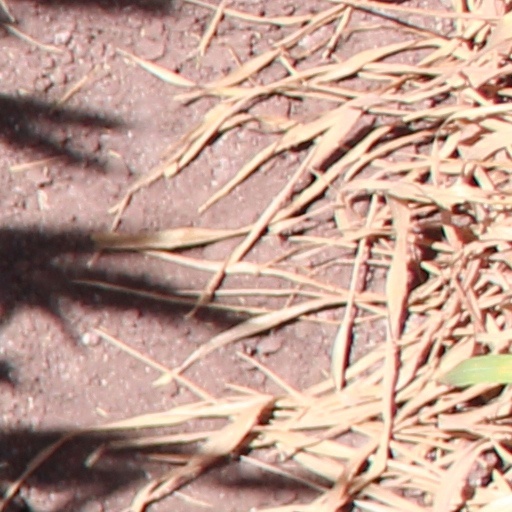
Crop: wheat